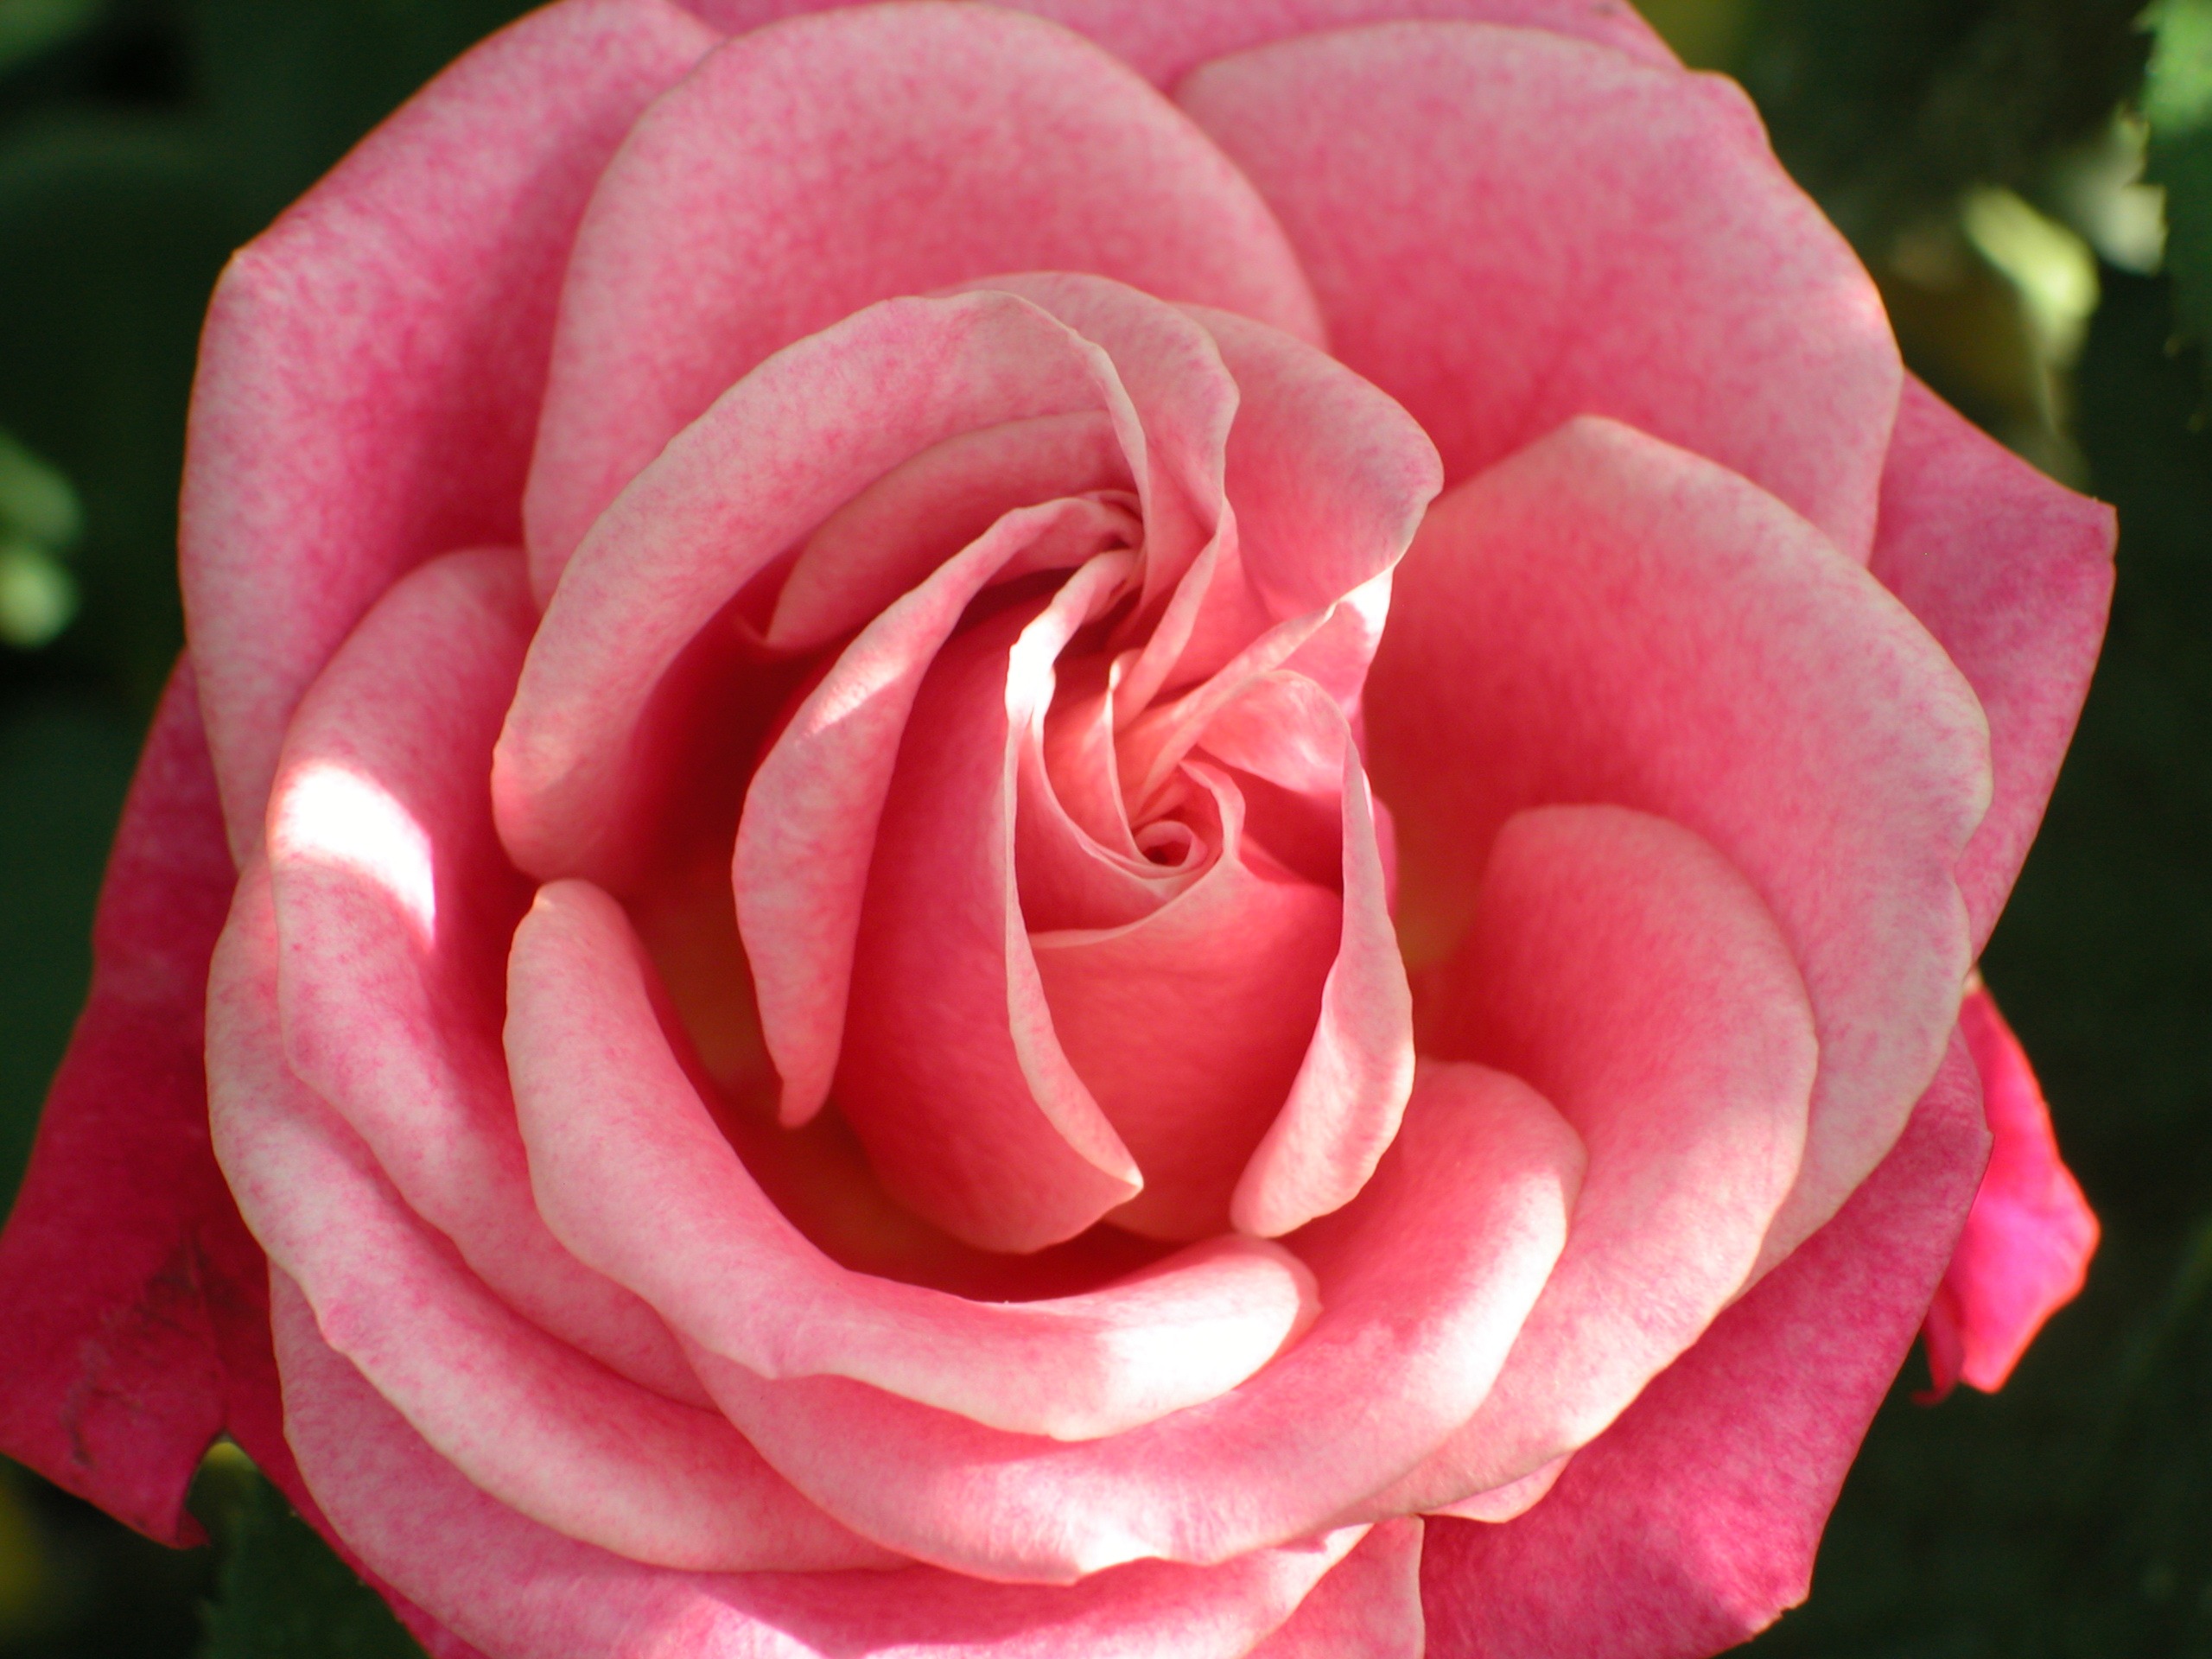
plant, flower, petal, rose, macro, pink, floribunda, macro photography, flowering plant, garden roses, rose family, land plant, rosa centifolia, rose order